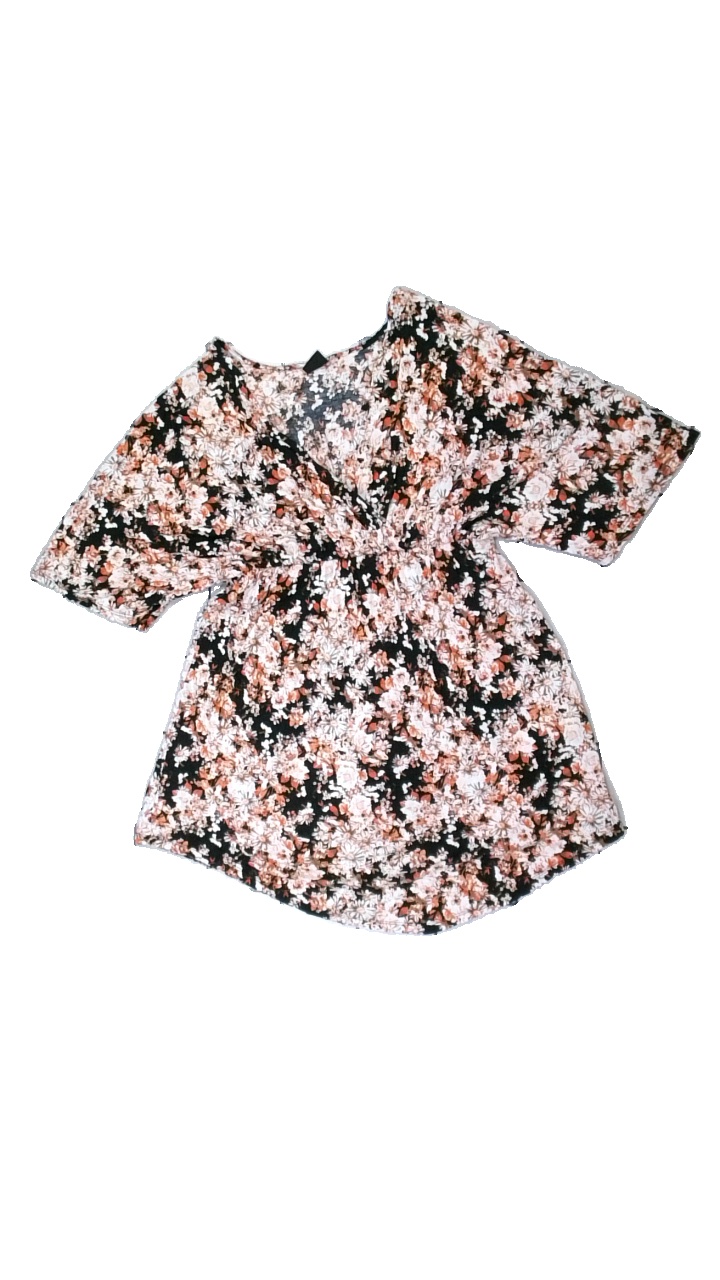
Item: Top (Ladies)
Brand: Gina Tricot
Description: Black top with flower print in red and white from Gina Tricot, size M. Good condition.
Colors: Black, White, Red
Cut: Regular, V-collar
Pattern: Floral print
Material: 100% visc
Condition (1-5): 4
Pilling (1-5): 5
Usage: Reuse
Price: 100-150